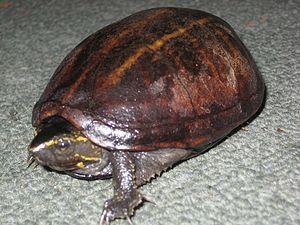
Kinosternon baurii, communément appelée tortue de boue rayée, est une espèce de tortues de la famille des Kinosternidae.